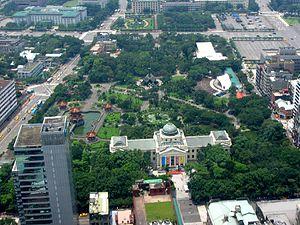
Le parc du Mémorial de la Paix 228 est un jardin public, situé dans le district de Zhongzheng de Taipei, à Taïwan. Il rassemble plusieurs mémoriaux aux victimes de l'incident 228 de 1947, dont le Mémorial 228 de Taipei au centre du parc et le musée du Mémorial 228 de Taipei. Il abrite au nord le musée national de Taïwan.